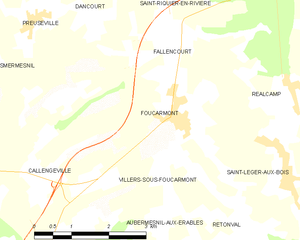
Carte des communes françaises Foucarmont